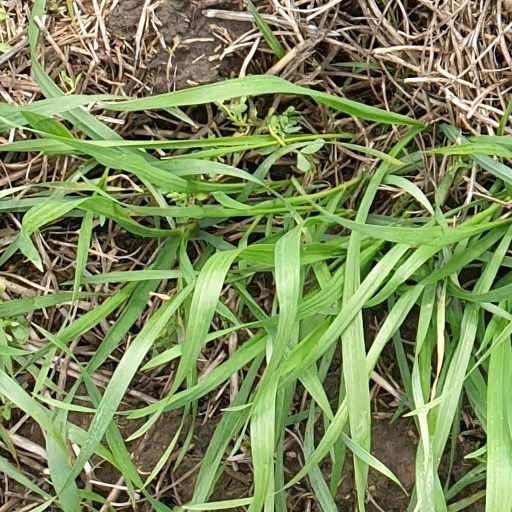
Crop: wheat